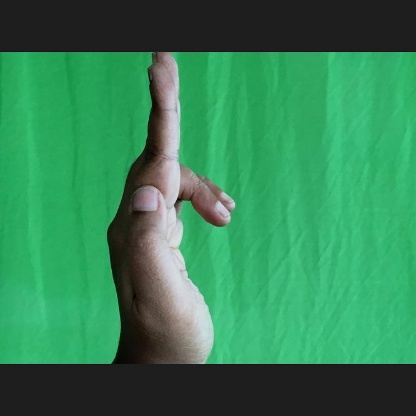
Mudra: Ardhapathaka